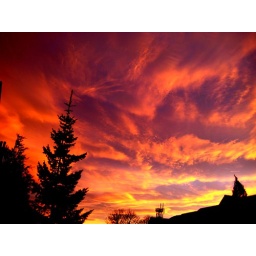
Hahaha, in comes the luscious tones of pink and red ;D